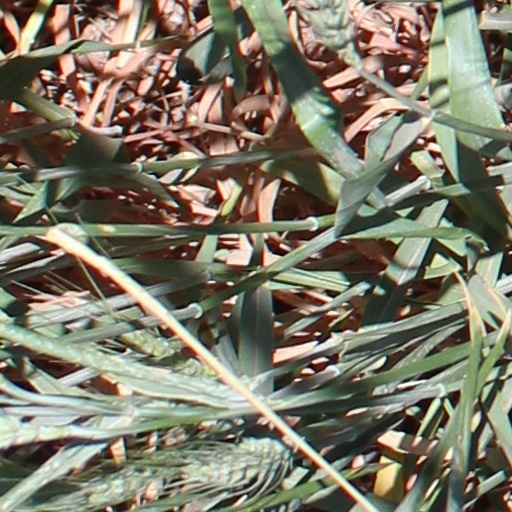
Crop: wheat